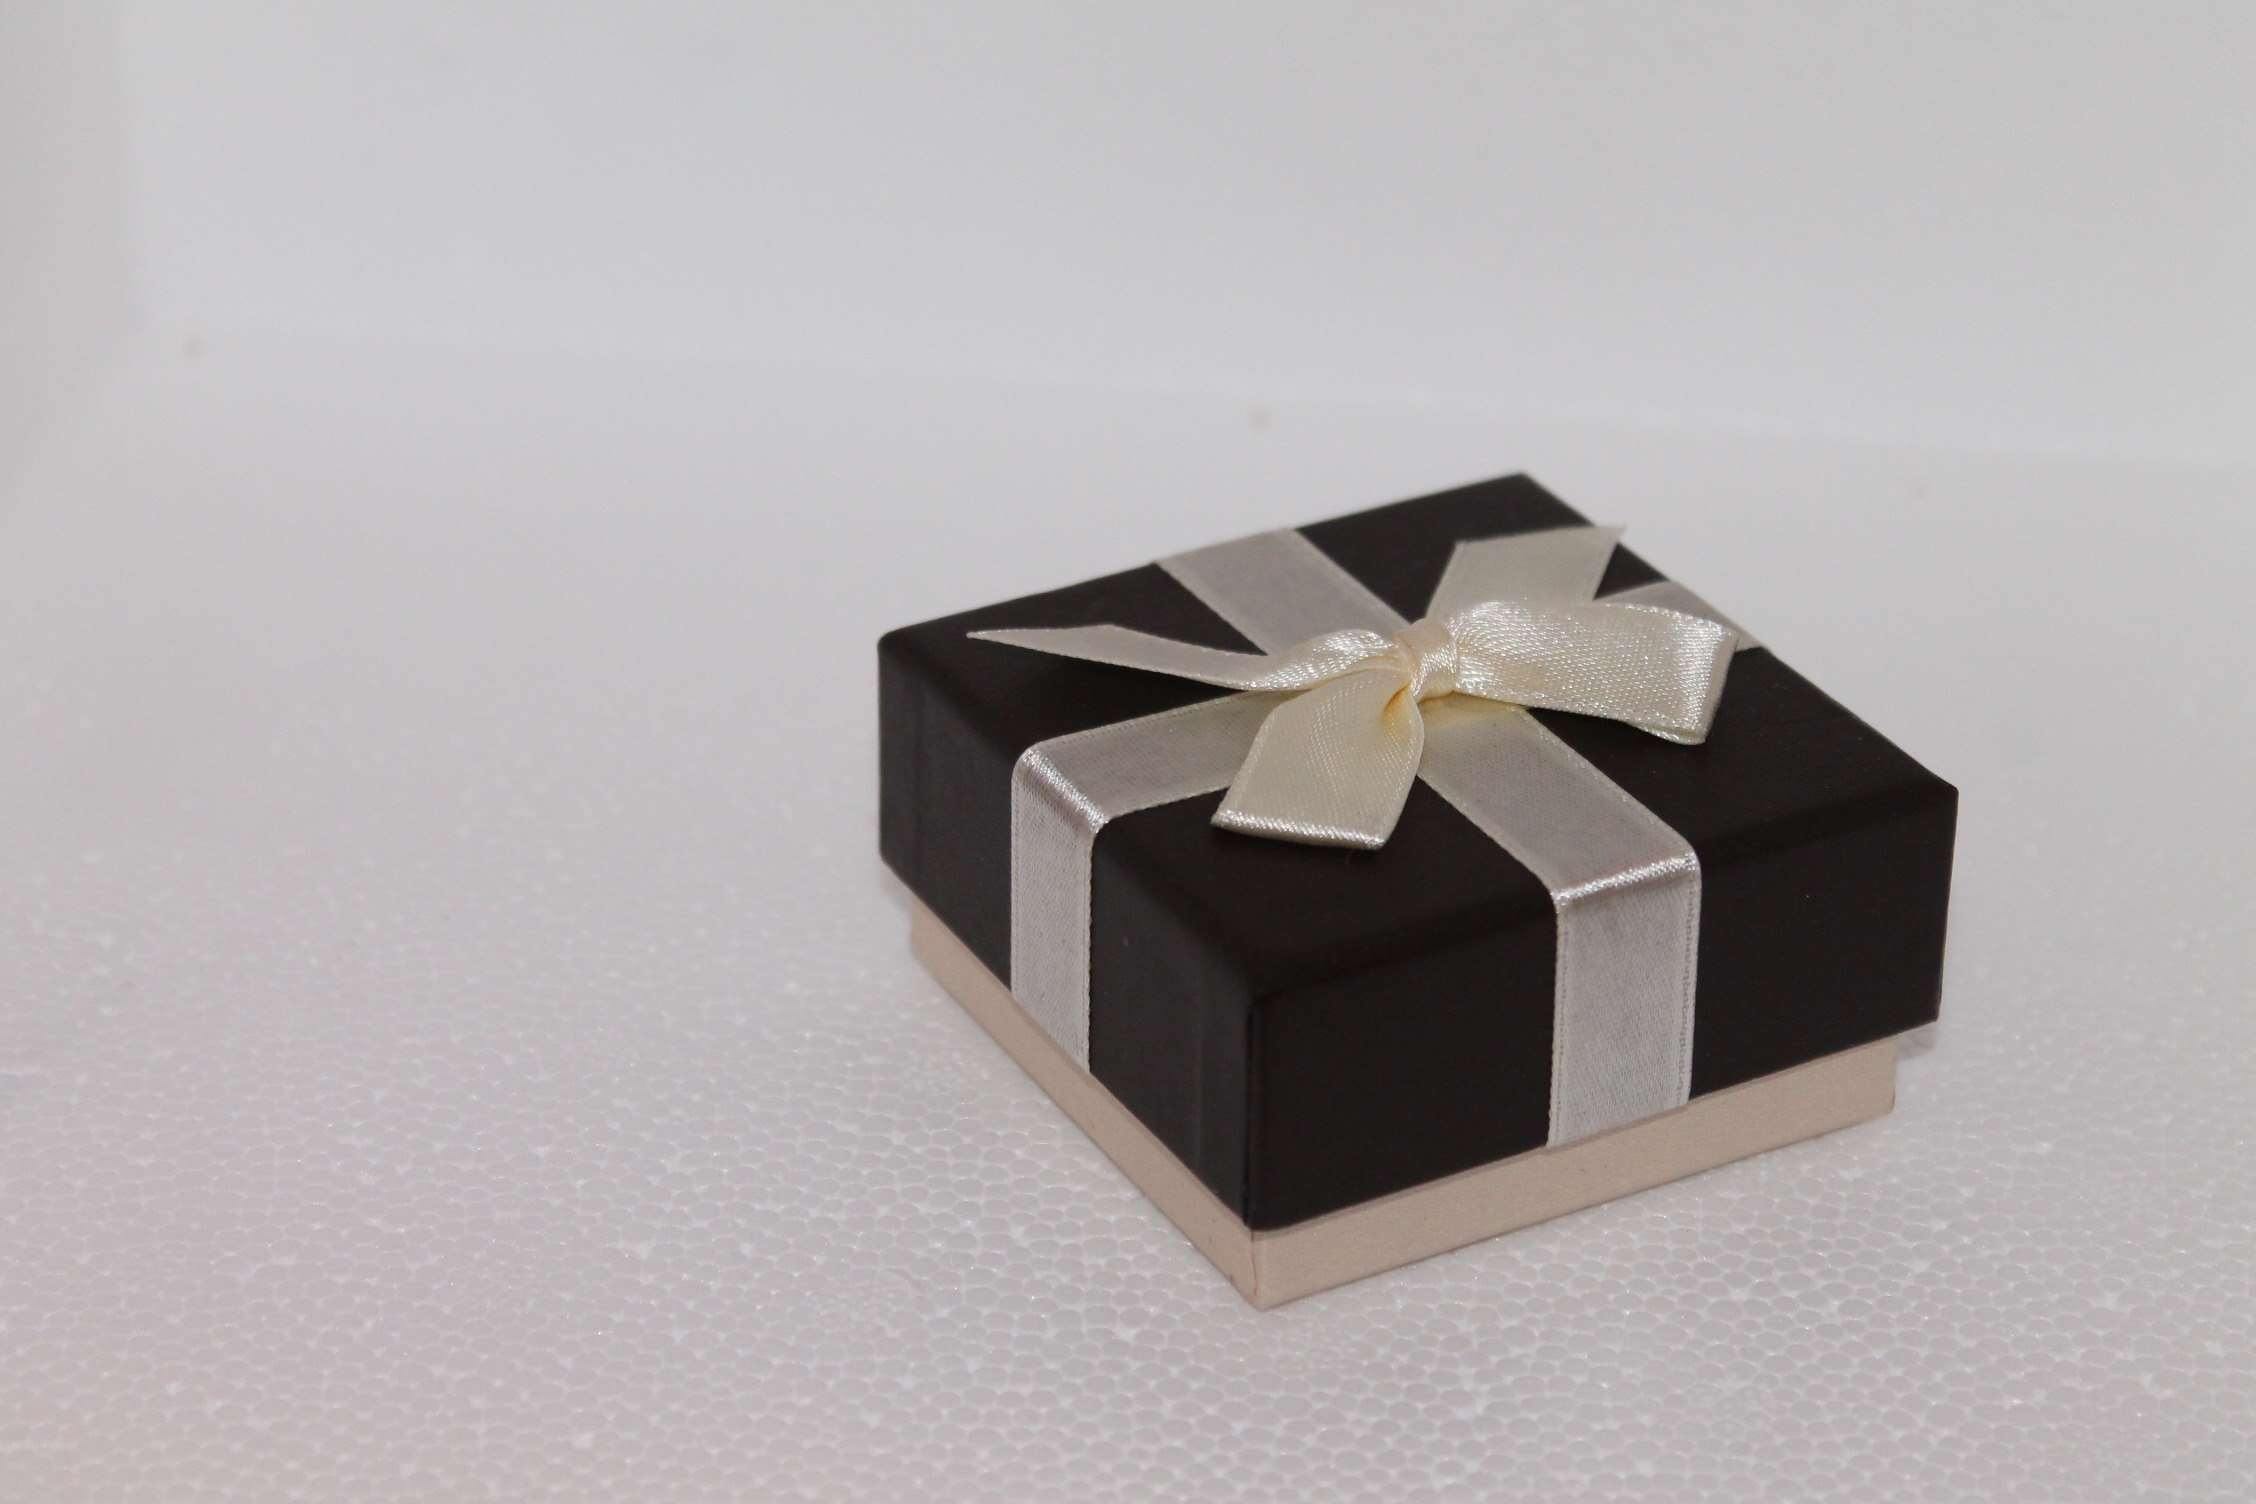
gift, box, lighting, art, case, rectangle, packaging, loop, gift packaging, gift box, jewel case, keepsake box